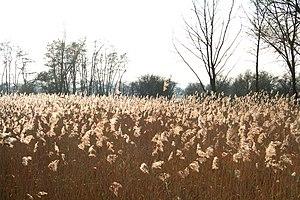
Harchies (Belgique), roselière situées à l’ouest de la digue d'Harchies.
Une roselière est une mégaphorbiaie en zone humide en bordure de lacs, d'étangs, de marais ou de bras morts de rivière où poussent des plantes de la famille des roseaux, principalement des roseaux communs, des massettes, des baldingères faux-roseaux, et des scirpes. Une roselière monospécifique sera appelée phragmitaie si elle est composée exclusivement de roseaux communs et typhaie si elle n'est formée que de massettes. En régression, de même que les zones humides depuis plusieurs siècles, elle abrite néanmoins de nombreuses espèces, et a une valeur écopaysagère qui la fait en général considérer comme habitat d'intérêt patrimonial.
Harchies est une section de la commune belge de Bernissart située en Région wallonne dans la province de Hainaut. La commune fusionna en 1964 avec Bernissart pour former la nouvelle commune de Bernissart, laquelle fusionna de nouveau en 1977 avec une série de communes voisines pour former les grand BERNISSART.
La Liste Rouge des Ecosystèmes est un cadre global pour surveiller et documenter l’état des écosystèmes. Elle a été créé par l’Union Internationale pour la Conservation de la Nature pour faire partie d’une boite à outils qui évaluent les risques à la biodiversité. L’objectif principal de cet outil c’est d’appuyer la conservation, usage des ressources, et décisions sur la gestion de même, en évaluant tous les écosystèmes du monde avant 2025.